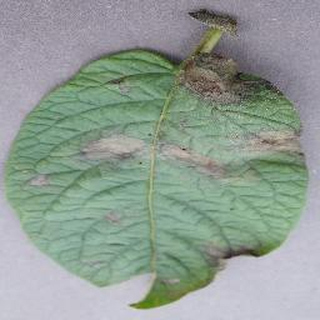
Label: potato_late_blight